Deforestation in the Democratic Republic of the Congo

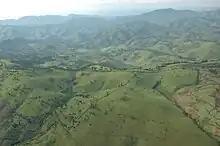
Deforested land in Masisi. The competition for land between herders and farmers is one of the factors feeding the instability in North Kivu.

Both mining and logging create similar secondary deforestation through road construction. Specifically, logging companies construct new roads into previously inaccessible forest areas which facilitates the conversion of logged forests into agricultural land. This has led to the immigration of landless farmers, in particular from eastern savanna regions, into primary forest areas through logging roads.